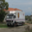
Label: truck